Mount de Sales Academy (Georgia)

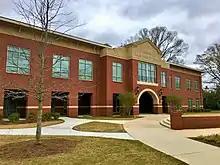
Father John Cuddy Hall

The upper school's curriculum includes honor, Advanced Placement (AP) and dual-enrollment college courses in most subject areas, along with a broad range of elective courses. Upper school students must perform 20 hours of community service annually, while middle school students are required to complete service projects. The middle school's House System places students in cross-grade level groups to foster positive social development. All students take theology courses and attend Mass on Holy Days. While Mount de Sales has a Catholic heritage, about two-thirds of students are of non-Catholic faiths. Students hail from more than 30 Georgia zip codes and the school hosts dozens of international exchange students.